Ohio State Buckeyes

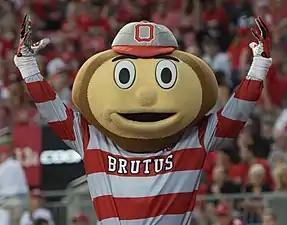
Brutus Buckeye, Ohio State's mascot

The Buckeyes are recognized by the university and NCAA as having won nine national championships, including seven from the major wire-service selectors: AP Poll and/or Coaches' Poll. The program has also captured 41 conference championships (2 OAC and 39 Big Ten), 10 division championships, and has compiled 10 undefeated seasons, including six perfect seasons (no losses or ties). Seven players have received the Heisman Trophy (second all-time), with the program holding the distinction of having the only two-time winner (Archie Griffin) of the award.